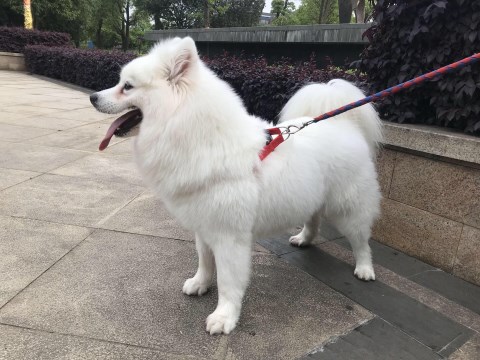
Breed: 2192-n000088-Samoyed